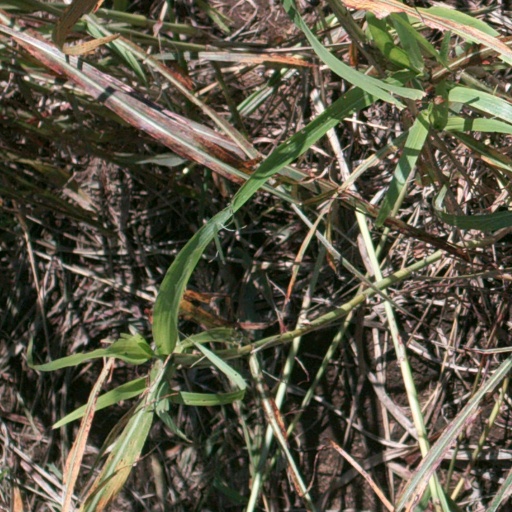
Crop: sorghum